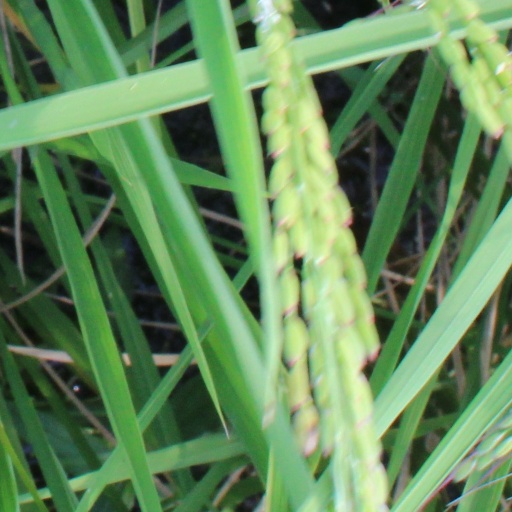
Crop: rice